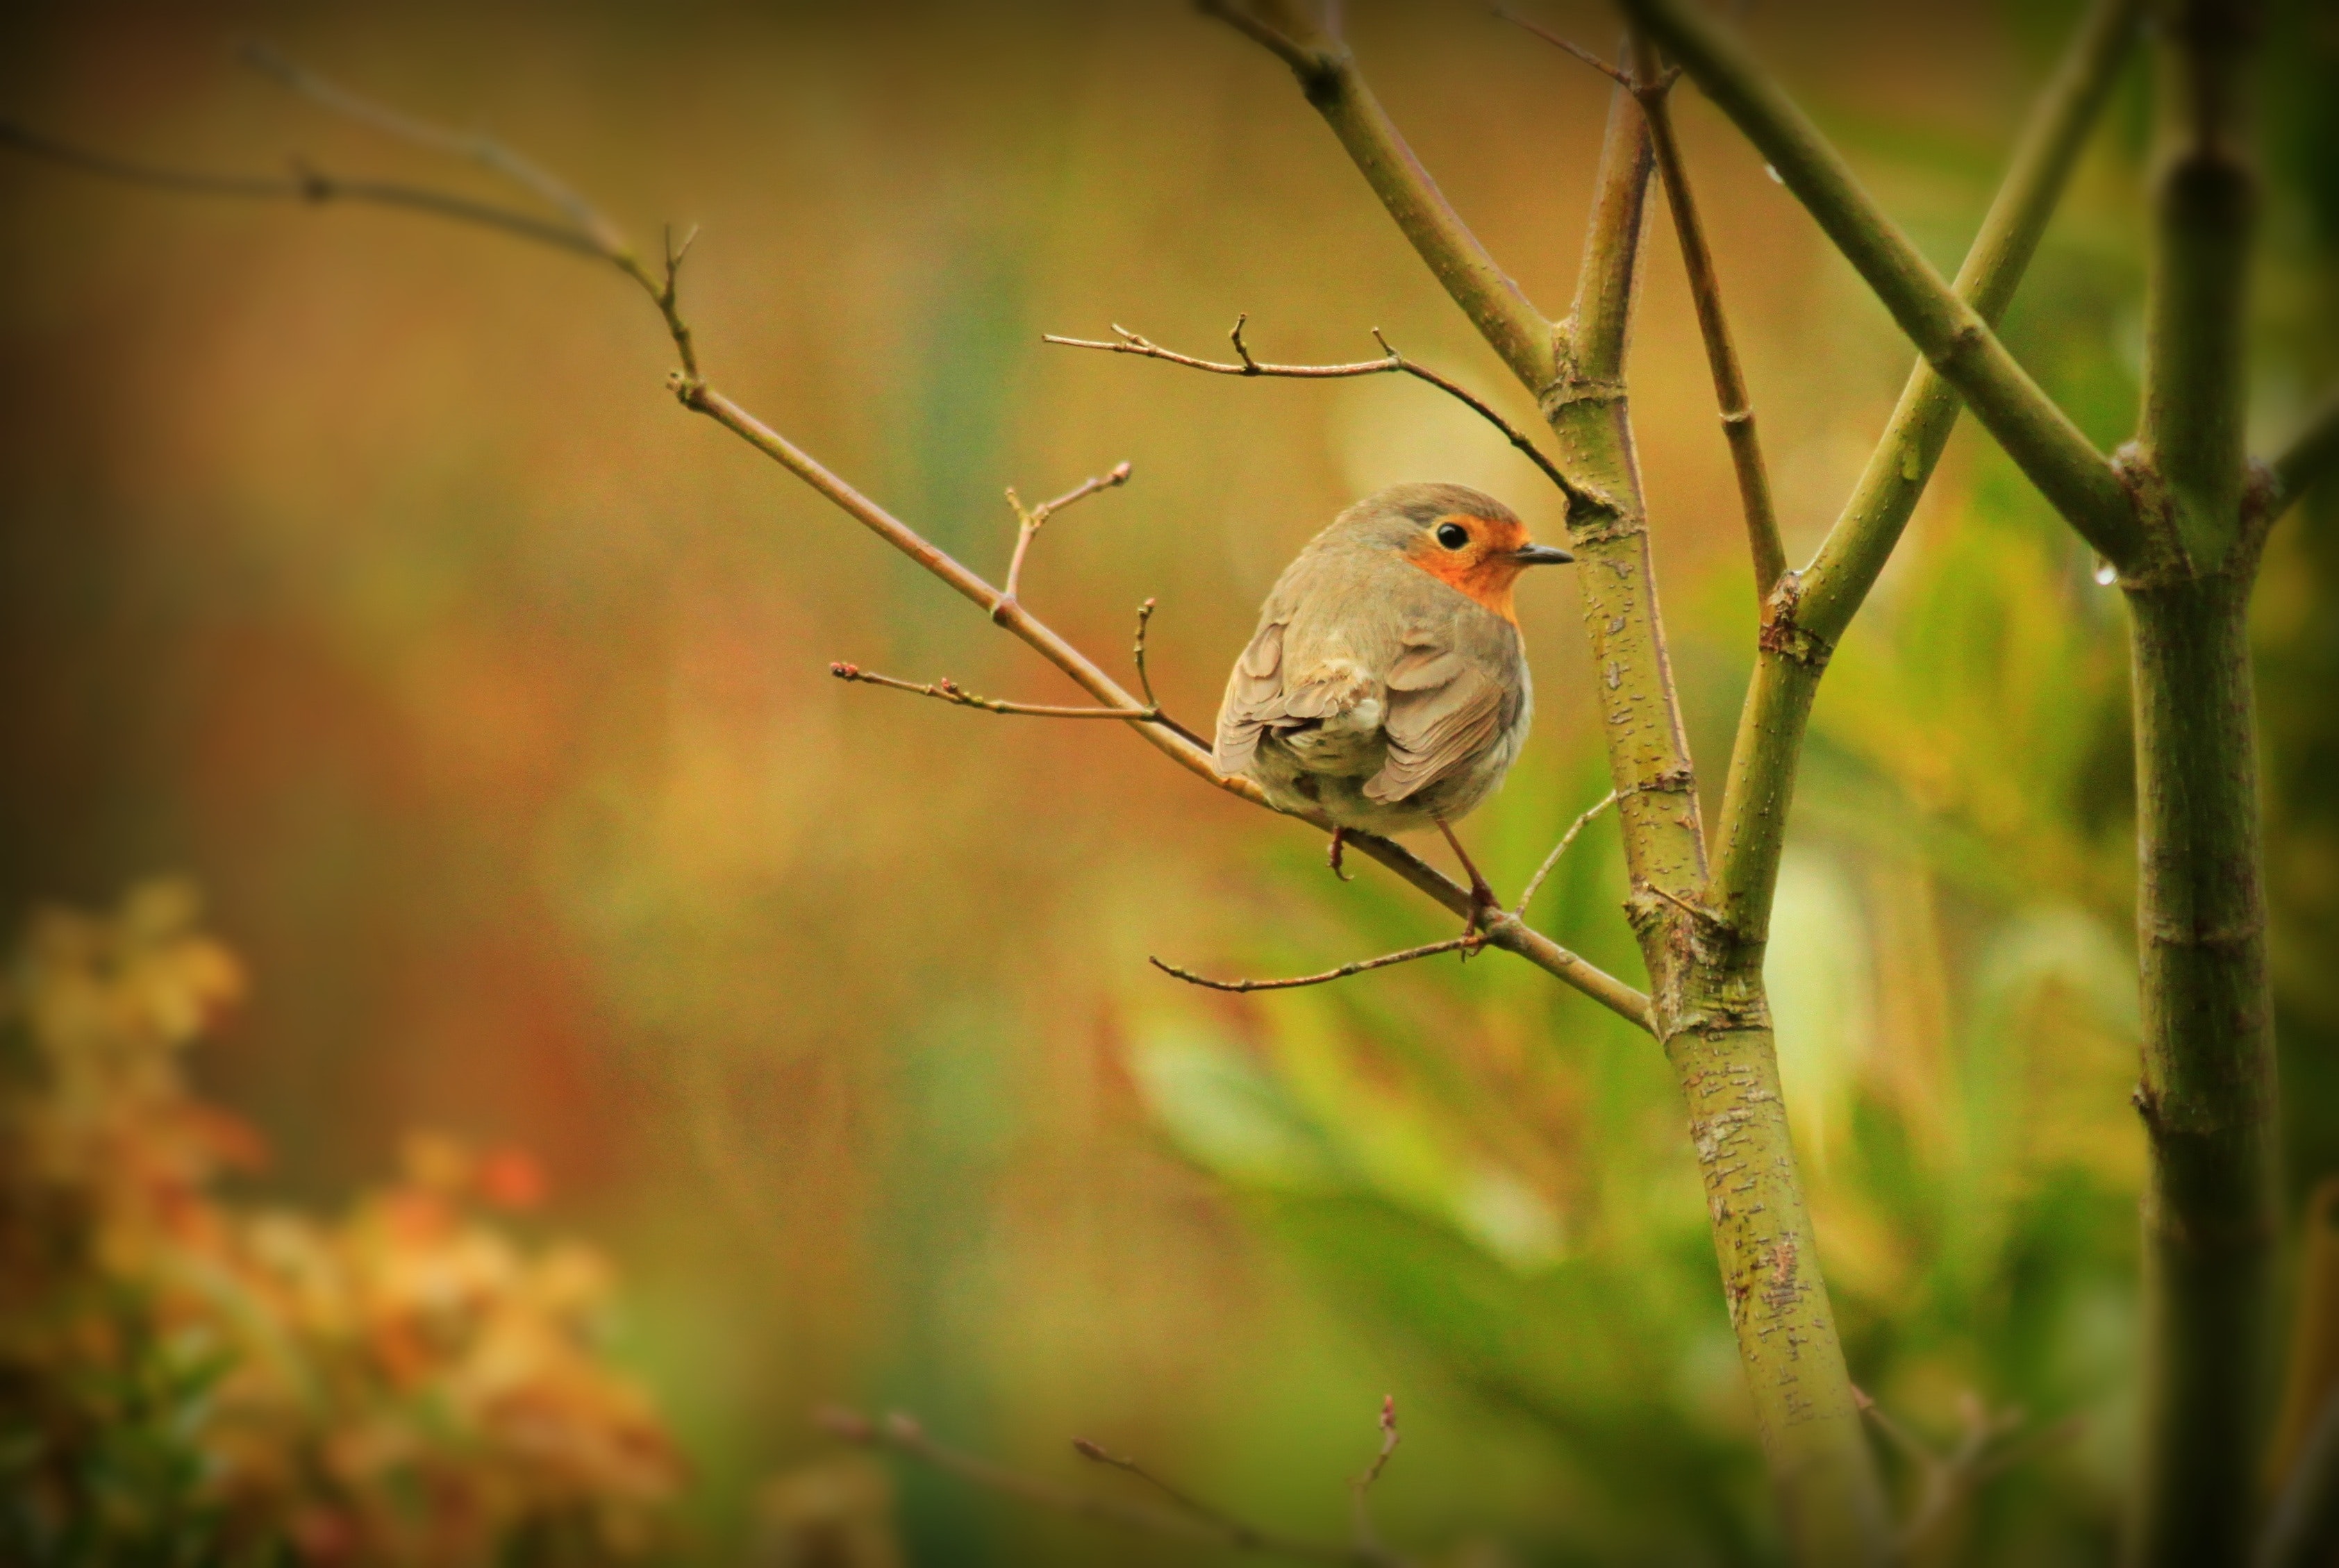
bird, beak, wildlife, branch, twig, leaf, adaptation, eye, old world flycatcher, organism, plant, finch, perching bird, tree, plant stem, photography, wing, songbird, fawn